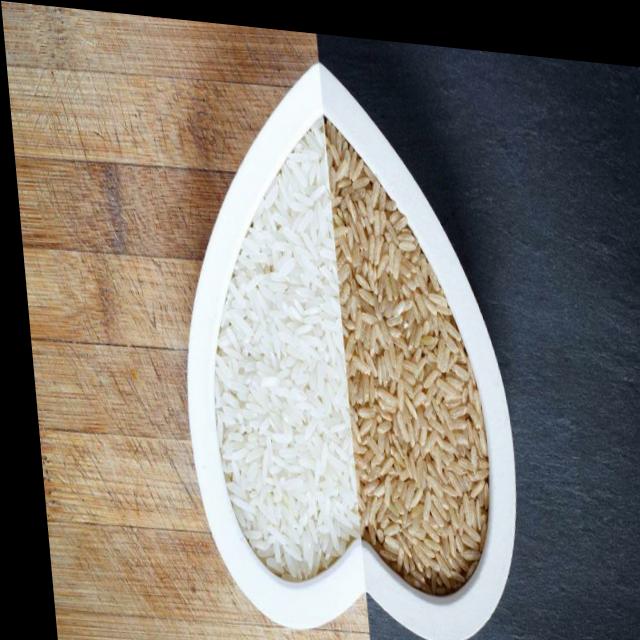
Dish: white_rice